Timur Shah Durrani

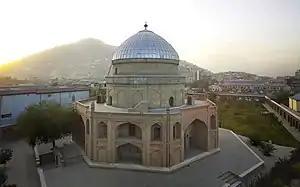
Tomb of Timur Shah Durrani in Kabul

By 1788, Timur Shah Durrani, attempted again to ford the plains of Punjab to rescue his brother-in-law, the Mughal emperor Shah Alam II. The emperor had been blinded by the Rohilla leader Ghulam Qadir, who occupied and plundered Delhi for two and a half months in 1788. Timur Shah prepared an invasion and wrote letters to the English authorities, including Earl Cornwallis, and pleaded for a quick restoration of Shah Alam II to the throne, but was informed that he already had been restored as emperor by the Marathas. Therefore, he retreated back again. Timur Shah ascertained this information by sending an ambassador to the Mughal court and later requested that the British protect and obey the Mughal dynasty.